USS Silversides (SS-236)

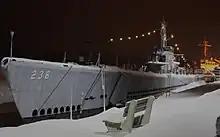
"Silversides", as seen in a Michigan winter in Muskegon, 26 January 2008

"Silversides" became a part of the Combined Great Lakes Navy Association in Chicago, Illinois, behind Chicago's Naval Armory on 24 May 1973. For years, the submarine was tended by a small crew of dedicated volunteers, drawn to her illustrious history and technical marvels. They donated tens of thousands of man-hours to restore her, maintained her at their own expense, and served as docents and chaperones. When association volunteers first stepped on board, they faced a musty, mildewed sub with paint peeling off in sheets inside and out, and junk scattered everywhere. After many years, the refrigeration compartment had produced a growth so thick, it could be measured in multiple inches instead of millimeters. Evidence of water damage prevailed in the forward compartments but the aft end was in reasonably good condition. Topside, the decking was weathered and worn in spots and some areas of the superstructure were rusted and in need of replacement.